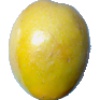
Label: Maracuja 1